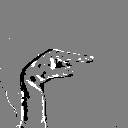
ASL letter: g